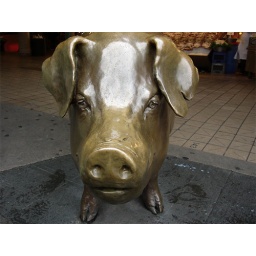
pig in market